Australia in World War II

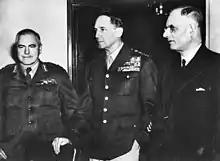
MacArthur with Blamey and Prime Minister Curtin in March 1942

The collapse of British power in the Pacific also led Australia to reorient its foreign and military policy towards the United States. Curtin stated in December 1941 "that Australia looks to America, free of any pangs as to our traditional links or kinship with the United Kingdom." In February 1942 the US and British Governments agreed that Australia would become a strategic responsibility of the United States and the Allied ANZAC Force was created specifically to defend the Australian continent. In March, General Douglas MacArthur arrived in Australia after escaping from the Philippines and assumed command of the South West Pacific Area (SWPA). All of the Australian military's combat units in this area were placed under MacArthur's command, and MacArthur replaced the Australian Chiefs of Staff as the Australian Government's main source of military advice until the end of the war. Australian General Thomas Blamey was appointed the Allied land force commander, but MacArthur did not permit him to command American forces. MacArthur also rejected US Army Chief of Staff General George Marshall's request that he appoint Australians to senior posts in his General Headquarters. Nevertheless, the partnership between Curtin and MacArthur proved beneficial for Australia between 1942 and 1944, as MacArthur was able to communicate Australian requests for assistance to the US Government.